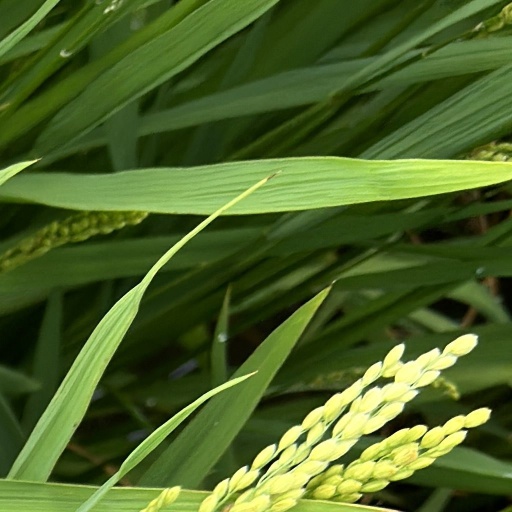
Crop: rice